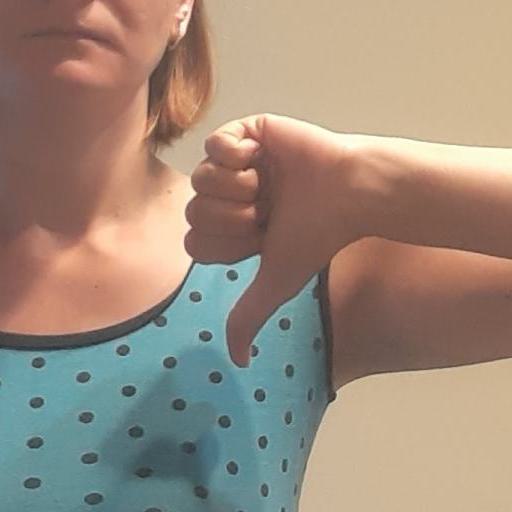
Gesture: dislike